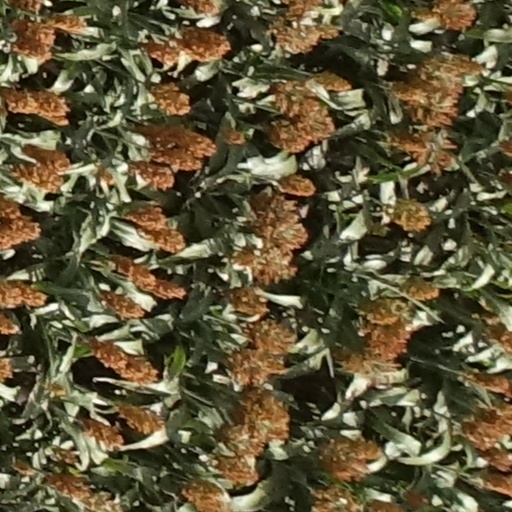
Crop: sorghum